Work-at-home scheme

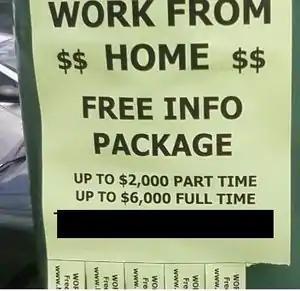
An ad for a work-at-home scheme posted on a pole

A work-at-home scheme is a get-rich-quick scam in which a victim is lured by an offer to be employed at home, very often doing some simple task in a minimal amount of time with a large amount of income that far exceeds the market rate for the type of work. The true purpose of such an offer is for the perpetrator to extort money from the victim, either by charging a fee to join the scheme, or requiring the victim to invest in products whose resale value is misrepresented.